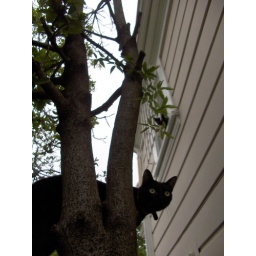
Note the upper window in the back - tiny kitty trying to figure out how to get to Dobson.